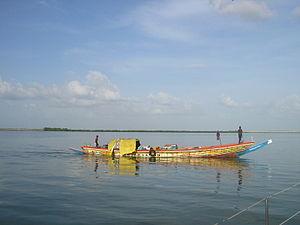
Le Casamance est un fleuve du Sénégal. Long de 320 km, il prend sa source dans l'est de la Casamance, aux alentours de Fafacourou et la traverse pour se jeter dans l'océan Atlantique.